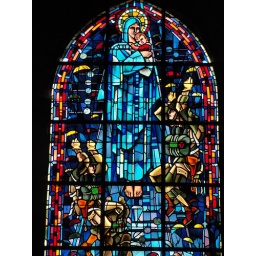
The local church that paratrooper John Steel landed on remembers brave troops in their stain glass windows.